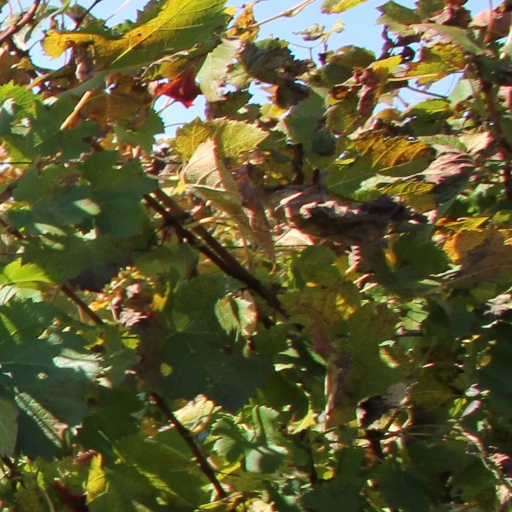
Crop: grape